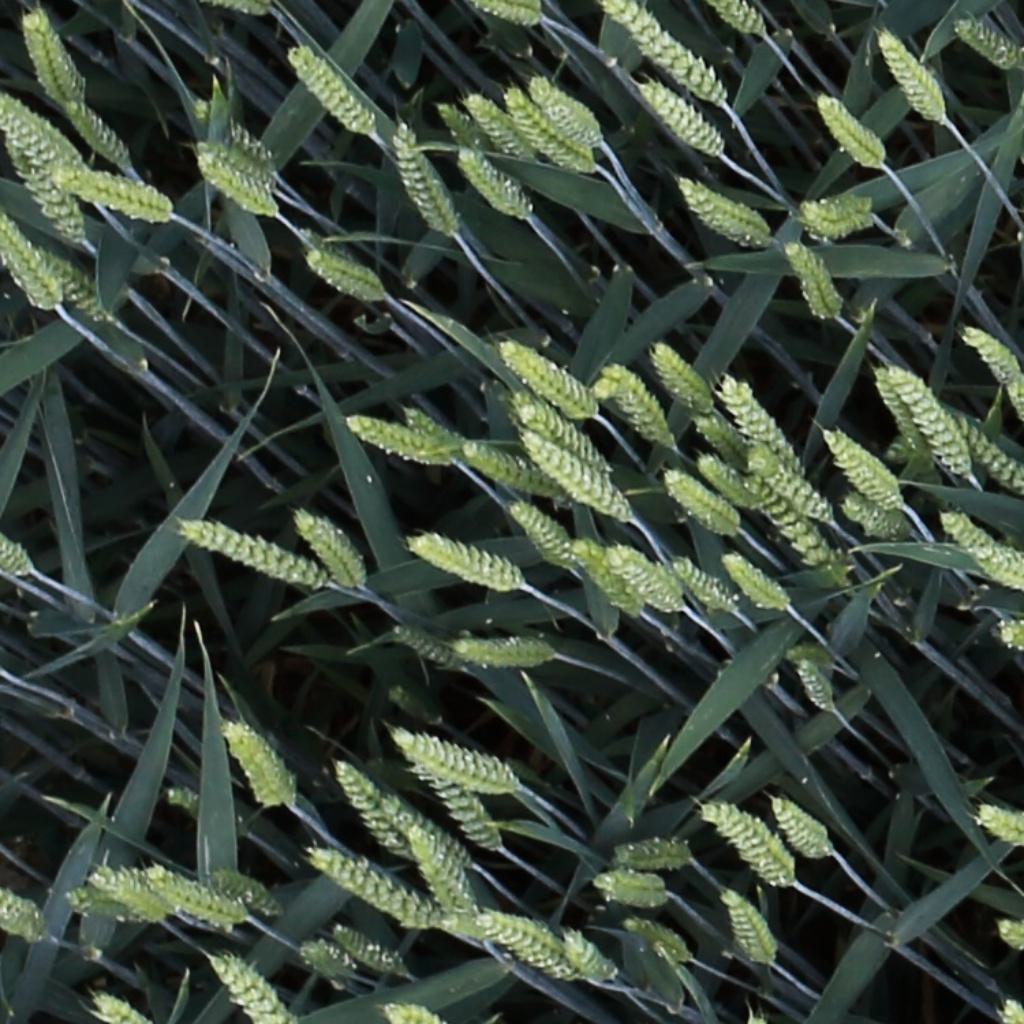
Country: Switzerland
Location: Usask
Wheat development stage: Filling